Jim McDermott

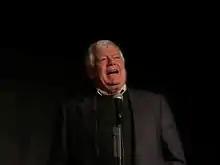
McDermott speaking in 2008

Rep. John Boehner, who was part of the Gingrich conversation, sued McDermott in his capacity as a private citizen, seeking punitive damages for violations of his First Amendment rights. After U.S. District Judge Thomas Hogan ordered McDermott to pay Boehner for "willful and knowing misconduct" that "rises to the level of malice", McDermott appealed, arguing that since he had not created the recording, his actions were allowed under the First Amendment, and that ruling against him would have 'a huge chilling effect' on reporters and newsmakers alike. Eighteen news organizations – including ABC, NBC, CBS, CNN, The Associated Press, the "New York Times" and the "Washington Post" — filed a brief backing McDermott. On March 29, 2006, the court ruled 2–1 that McDermott violated federal law when he turned over the illegally recorded tape to the media outlets, ordering McDermott to pay Boehner's legal costs (over $600,000) plus $60,000 in damages. On June 26, 2006, the U.S. Court of Appeals for the District of Columbia Circuit vacated the judgment, deciding to re-hear the case with all nine judges. However, a split 4 to 1 to 4 en banc decision in "Boehner v. McDermott", 484 F.3d 573 (D.C. Cir. 2007) affirmed the three-judge panel, but on different grounds; the Supreme Court declined review.